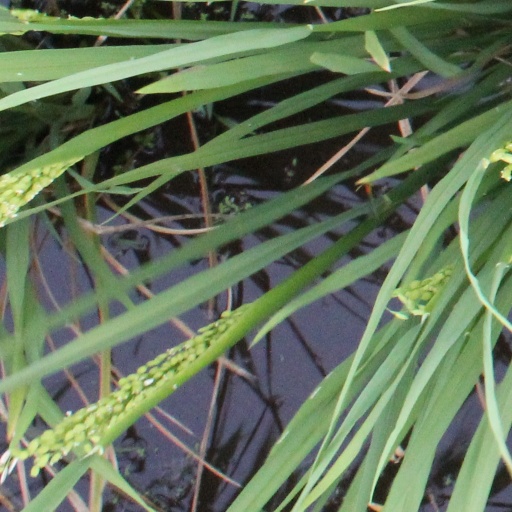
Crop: rice